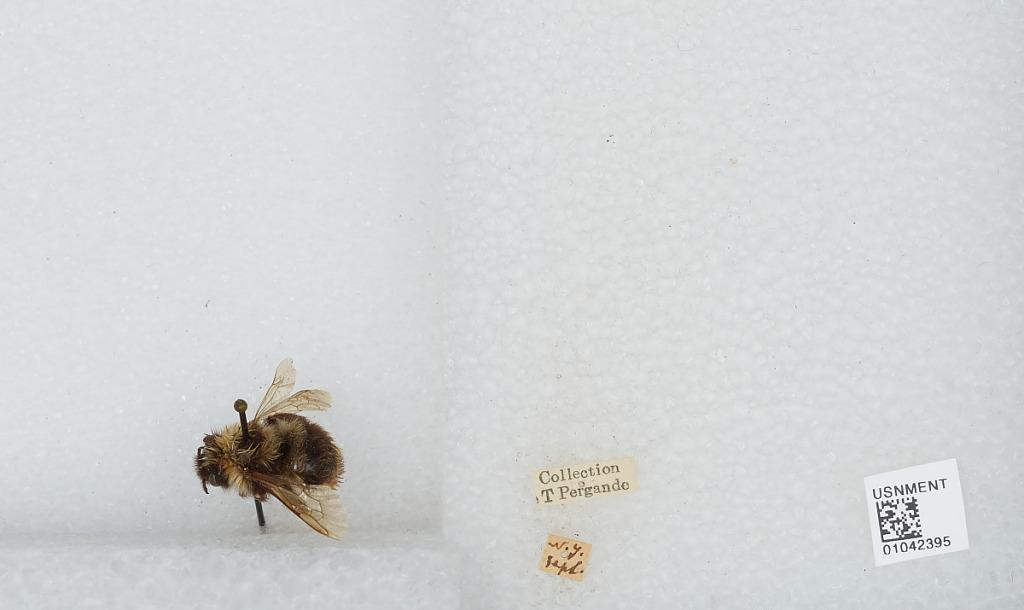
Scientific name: Bombus sp.
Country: United States
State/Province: New York